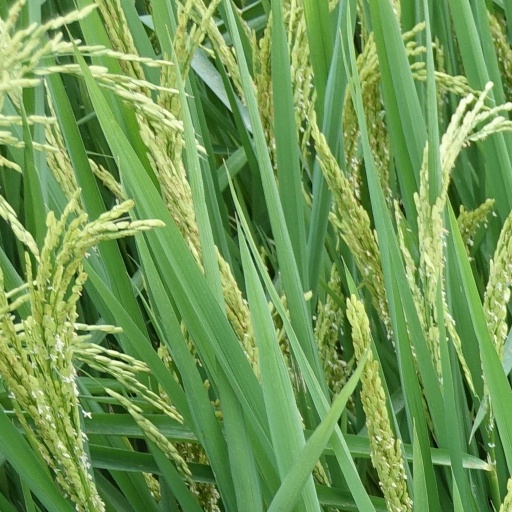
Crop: rice